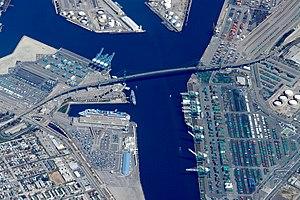
Usual Suspects est un film américain réalisé par Bryan Singer et sorti en 1995. Utilisant une technique de narration non linéaire, le film suit l'interrogatoire mené par l'agent Kujan d'un petit malfaiteur infirme nommé Verbal Kint. Celui-ci est l'un des deux seuls survivants d'un massacre commis la veille sur un cargo à quai dans le port de San Pedro, en Californie. Par le biais de nombreux flashbacks, Kint narre l'enchaînement d'événements complexes qui l'ont mêlé, lui et quatre autres malfrats, à cette mystérieuse affaire derrière laquelle se trouverait le légendaire criminel Keyser Söze.
San Pedro est une zone portuaire et un quartier de la ville de Los Angeles, en Californie.